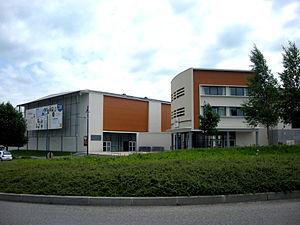
Espace culturel Chaudeau à Ludres (Meurthe-et-Moselle)
L'Espace Chaudeau est une salle de spectacle et de concerts située à Ludres à 7 km au sud de Nancy en Lorraine.
Ludres est une commune française située dans le département de Meurthe-et-Moselle en région Grand Est, à 7 kilomètres au sud de Nancy.